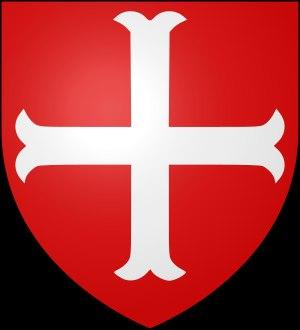
Jean Des Marès ou Desmarets selon les sources, prévôt des marchands de Paris de 1359 à 1364, avocat général au parlement de Paris.